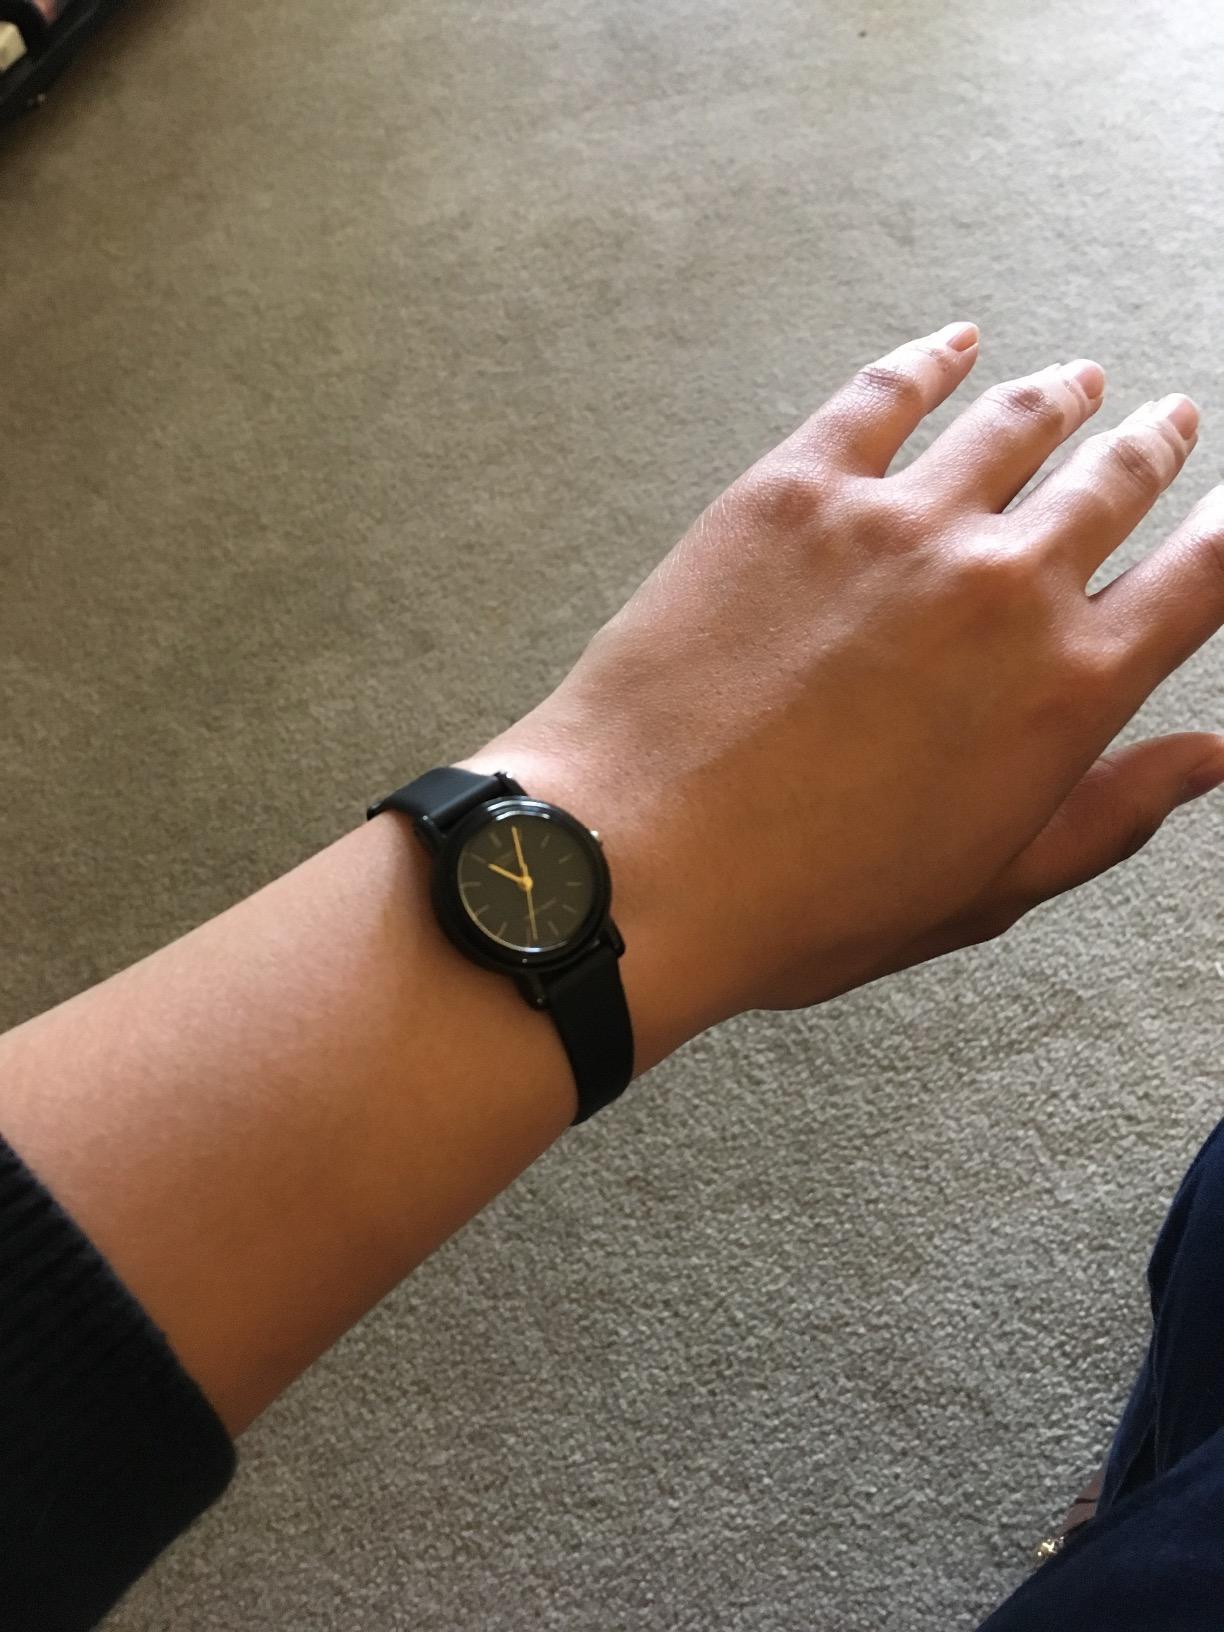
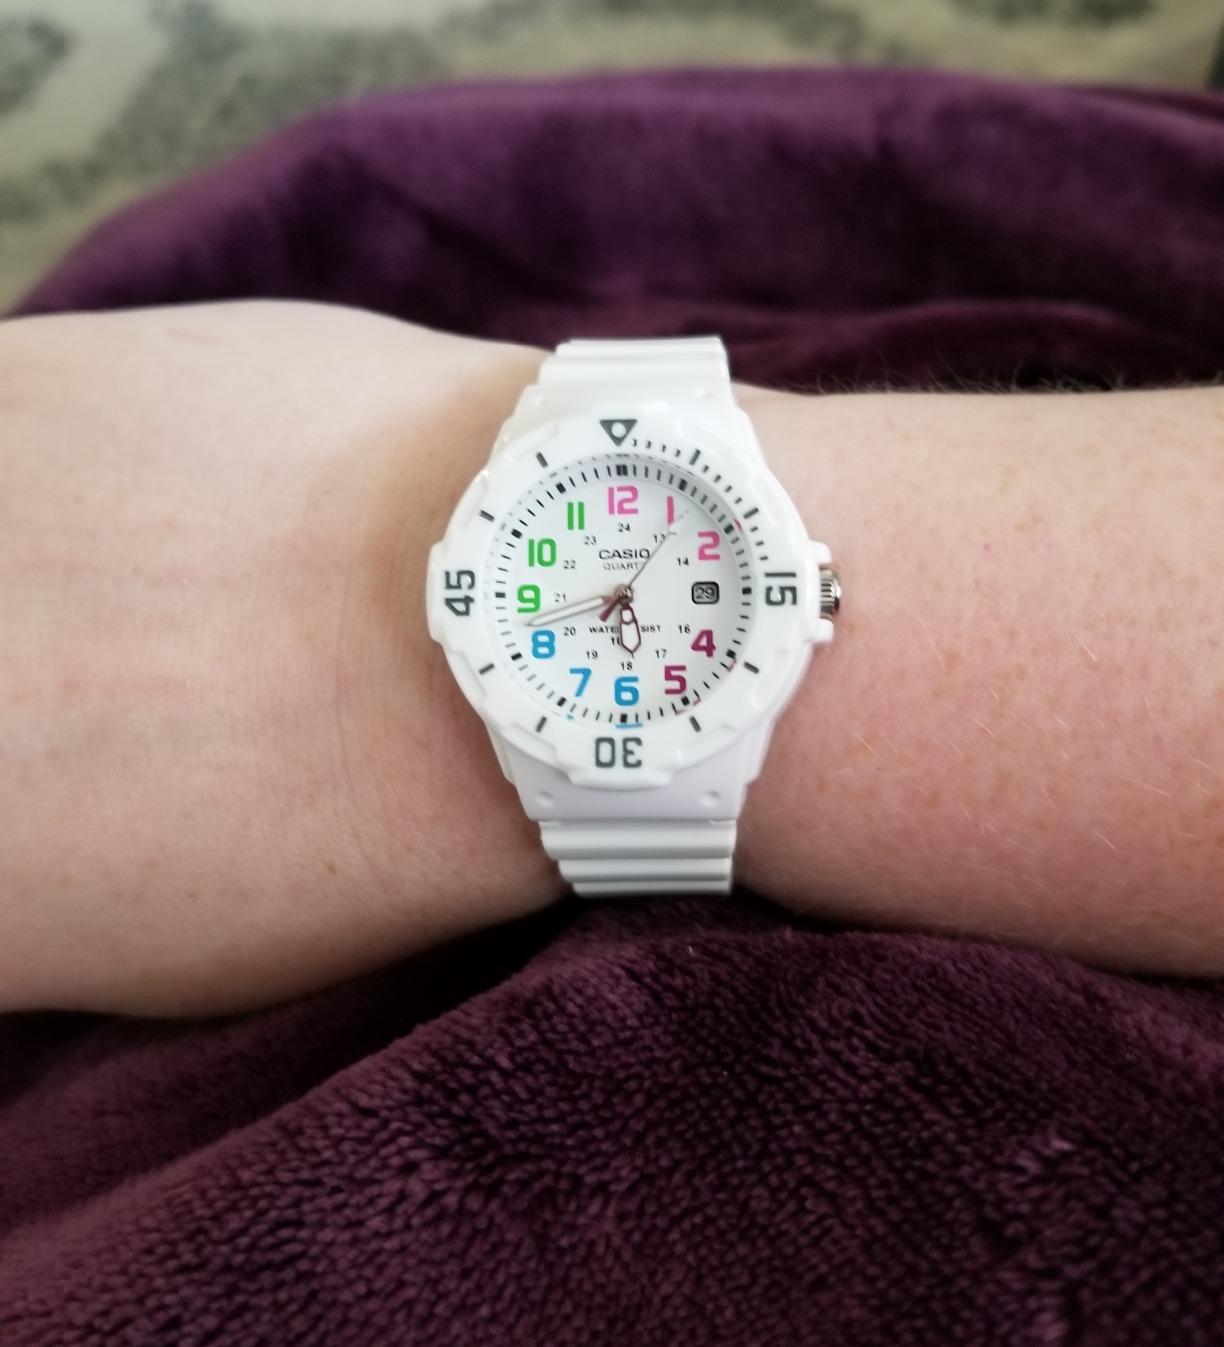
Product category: accessories_watch
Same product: no